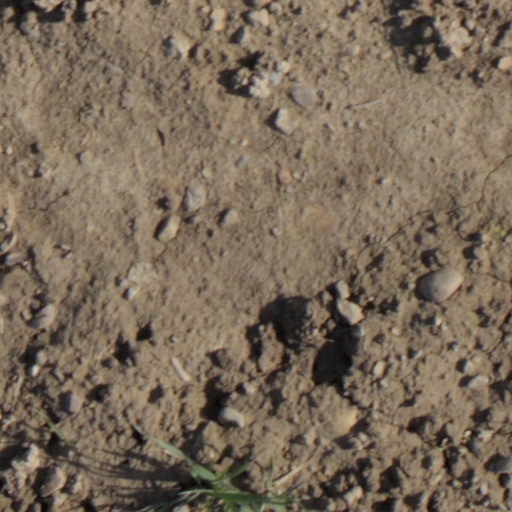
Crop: wheat